2014 Brazilian economic crisis

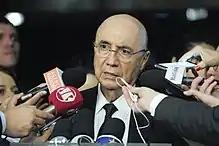

Since the impeachment of Dilma Rousseff and Michel Temer's subsequent rise to power, several measures, most of which are unpopular, were implemented or proposed to get the economy back on track. The most important of which were: